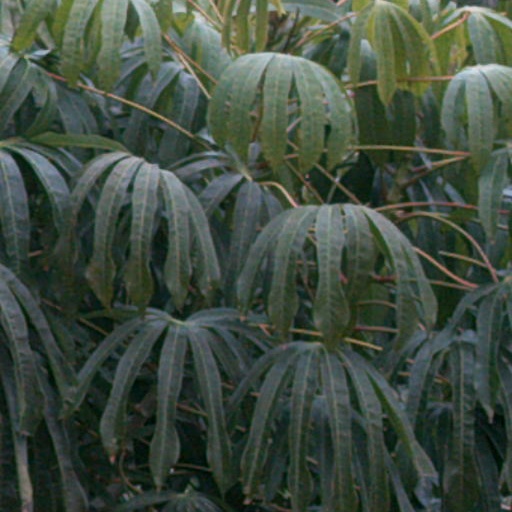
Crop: cassava